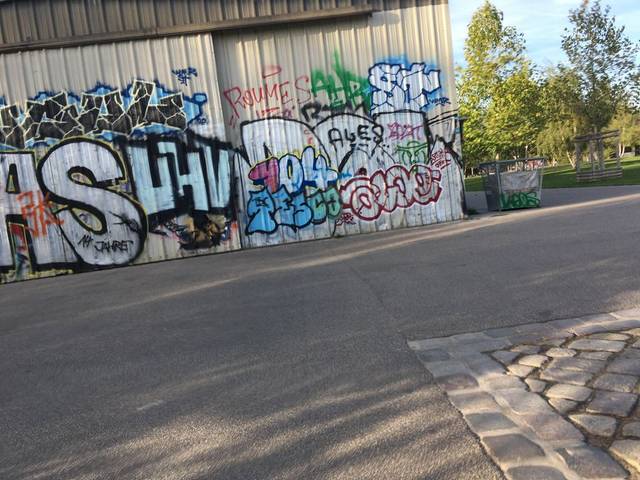
Region: Germany
Coordinates: 52.544, 13.401